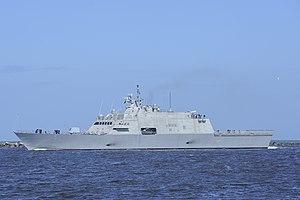
La classe Freedom, est une classe de frégates de l'US Navy, de type Littoral combat ship, en construction depuis 2005 et dont le premier navire est en service depuis 2008. Il est propulsé par 2 Turbines à gaz Rolls-Royce MT30 de 36 MW secourues par 2 Moteurs Diesel Colt-Pielstick qui opèrent la génération électrique sur le navire.